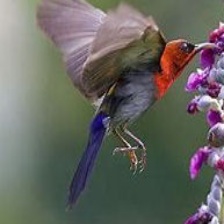
Species: CRIMSON SUNBIRD
Scientific name: AETHOPYGA SIPARAJA